Rangoli

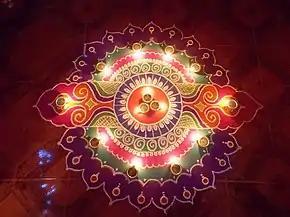
A rangoli on the occasion of Diwali, Goa, India

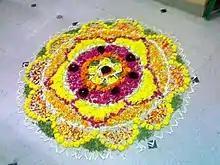
A rangoli made with flowers on the occasion of Onam

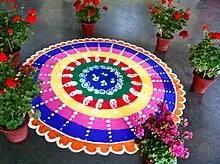
Rangoli at Delhi, India

Rangoli is an art form that originates from the Indian subcontinent, in which patterns are created on the floor or a tabletop using materials such as powdered limestone, red ochre, dry rice flour, coloured sand, quartz powder, flower petals, and coloured rocks. It is an everyday practice in many Hindu households; however, making it is mostly reserved for festivals and other important celebrations as it is time-consuming. Rangolis are usually made during Diwali or Tihar, Onam, Pongal, Ugadi and other Hindu festivals in the Indian subcontinent, and are most often made during Diwali. Designs are passed from one generation to the next, keeping both the art form and the tradition alive.